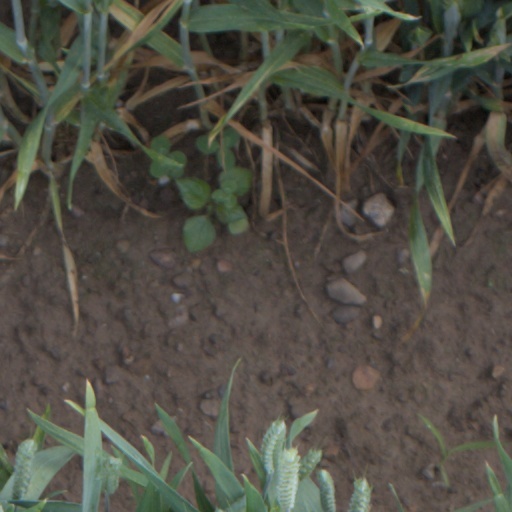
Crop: wheat